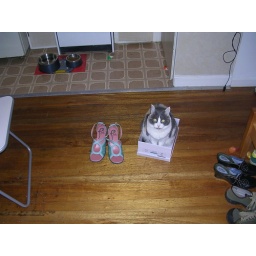
cat in a box